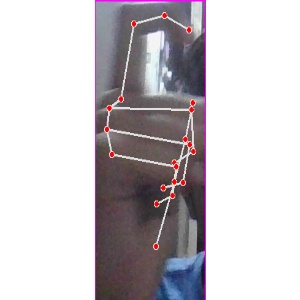
अक्षर: ट